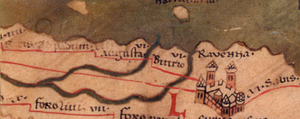
La mer Adriatique est une mer séparant la péninsule italienne de la péninsule balkanique. L'Adriatique est le bras de la Méditerranée situé le plus au nord en s'étendant du canal d'Otrante jusqu'aux villes de Venise et de Trieste et à l'embouchure du Pô. Les pays côtiers sont l'Italie, la Slovénie, la Croatie, la Bosnie-Herzégovine, le Monténégro et l'Albanie, ainsi que la Grèce par l'île de Corfou.